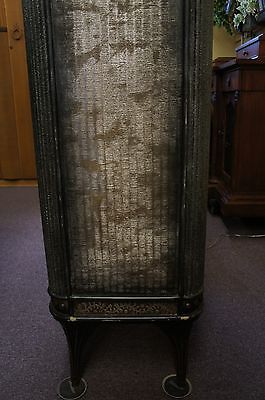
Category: cabinet